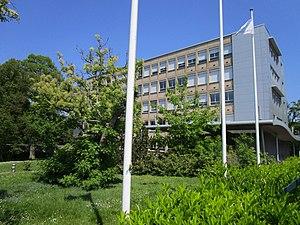
Le lycée Grandmont de Tours
Dans le système éducatif français, le lycée correspond au second cycle des études secondaires. Ce second cycle peut être général et technologique ou professionnel. Il correspond principalement aux trois dernières années de l'enseignement secondaire, pour des adolescents âgés, généralement, de 15 à 17 voire 18 ans.
Montjoyeux ou Montjoyeux-Grandmont est un quartier de la ville française de Tours. Il compte près de 3 800 habitants en 2012. Défini par l'Insee dans son partage de la commune de Tours en 22 IRIS, le quartier est situé dans la partie sud de la commune et en est d'ailleurs le plus méridional. Il est ainsi frontalier avec les autres quartiers tourangeaux des Fontaines au nord et de La Bergeonnerie à l'ouest, ainsi qu'avec les communes de Saint-Avertin à l'est, Chambray-lès-Tours au sud et Joué-lès-Tours à l'ouest.